Missing women

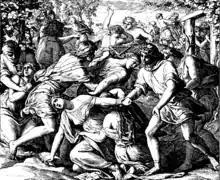
Benjaminites seize wives from Shiloh in this 1860 woodcut by Julius Schnorr von Karolsfeld. There were not enough women available for marriage due to the high losses in the Battle at Gibeah.

The phenomenon was first noted by the Indian Nobel Prize-winning economist Amartya Sen in an essay in "The New York Review of Books" in 1990, and expanded upon in his subsequent academic work. Sen originally estimated that more than a hundred million women were "missing" or "gone". Later researchers found differing numbers, with most recent estimates around 90–101 million women. These effects are concentrated in countries typically in Asia (with the largest numbers from India and Mainland China), the Middle East and northern Africa. Economists such as Nancy Qian and Seema Jayanchandran have found that a large part of the deficit in China and India is due to lower female wages and sex-selective abortion, or differential neglect. However, the disparity has also been found in Chinese and Indian immigrant communities in the United States, albeit to a far lesser degree than in Asia. An estimated 2000 Chinese and Indian female fetuses were aborted between 1991 and 2004, and a shortage can be traced back as far as 1980. Some countries in the former Soviet Union also saw declines in female births after the revolutions of 1989, particularly in the Caucasus region. Also the Western world saw a dramatic drop in female births since the 1980s.